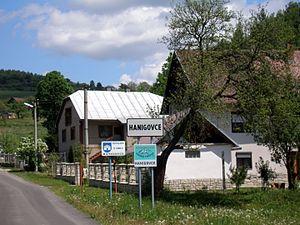
Hanigovce est un village de Slovaquie situé dans la région de Prešov.